Emirate of Crete

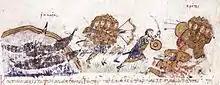
The Byzantines led by Krateros disembark and defeat the Cretan Saracens

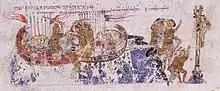
The Saracens chase and hang Krateros at Kos.

As soon as Emperor Michael II learned of the Arab landing, and before the Andalusians had secured their control over the entire island, he reacted and sent successive expeditions to recover the island. Losses suffered during the revolt of Thomas the Slav hampered Byzantium's ability to respond, however, and if the landing occurred in 827/828, the diversion of ships and men to counter the gradual conquest of Sicily by the Tunisian Aghlabids also interfered. The first expedition, under Photeinos, of the Anatolic Theme, and Damian, Count of the Stable, was defeated in open battle, where Damian was killed. The next expedition was sent a year later and comprised 70 ships under the of the Cibyrrhaeots Krateros. It was initially victorious, but the overconfident Byzantines were then routed in a night attack. Krateros managed to flee to Kos, but there he was captured by the Arabs and crucified. Makrypoulias suggests that these campaigns must have taken place before the Andalusians completed their construction of Chandax, where they transferred the capital from the inland site of Gortyn.